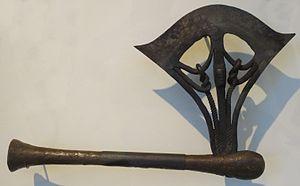
Une nzappa zap est une arme traditionnelle des Songye du Congo ressemblant à une hache.